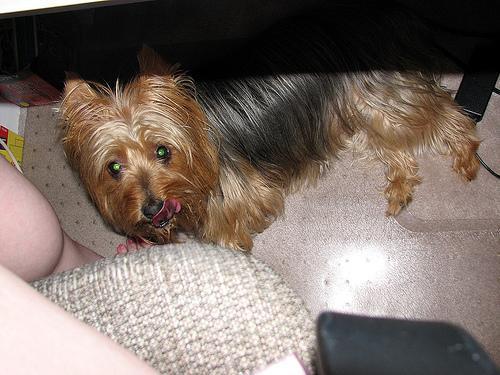
Australian_terrier